OK gesture

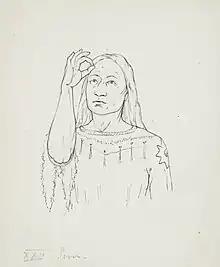
An 1880 drawing of a person displaying the sign for "sun" in Plains Indian Sign Language

In yoga, the gesture is known as "chin mudra" ("the seal of consciousness") when the palm is face down, or "jnana mudra" ("the seal of wisdom") when the palm is face up or held in other positions, such as in front of the heart. Some schools of yoga use "chin" and "jnana mudra" interchangeably, while others claim that "the former produces a subtle feeling of rootedness, the latter a sense of lightness," or that "jnana" "the passive receiving position" while "chin" "is an actively giving position". In these mudras the middle, ring, and little fingers represent the three gunas of "rajas", "tamas", and "sattva" which, when in harmony, unite "ātman" and "brahman", or the individual soul and universal soul. The pressing together of the thumb and forefinger represents that union—or "yoga"—of consciousness. In Buddhism the gesture is called vitarka mudra ("the seal of discussion") and is used to emphasize the meaning of words.